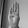
ASL letter: B